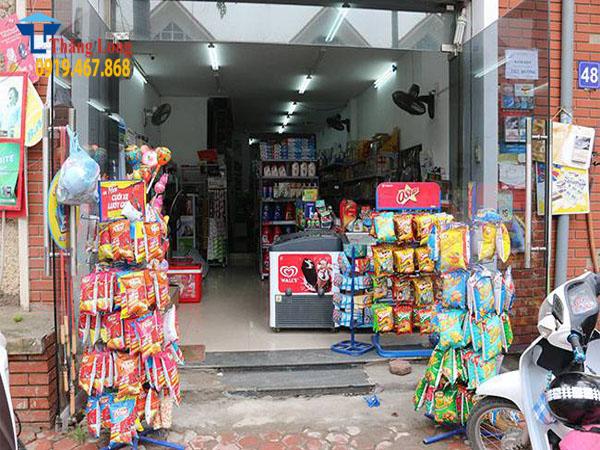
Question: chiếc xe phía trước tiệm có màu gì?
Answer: chiếc xe có màu trắng